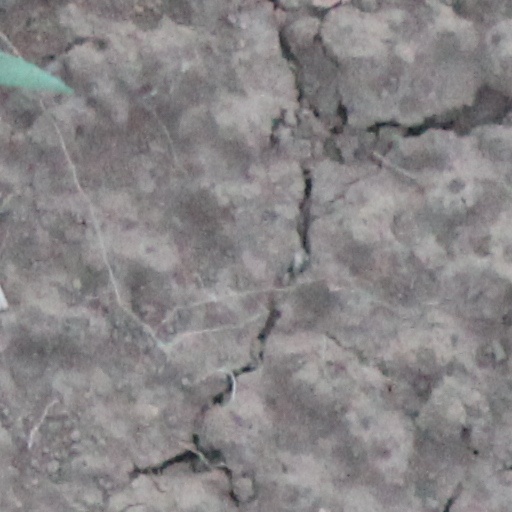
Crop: wheat